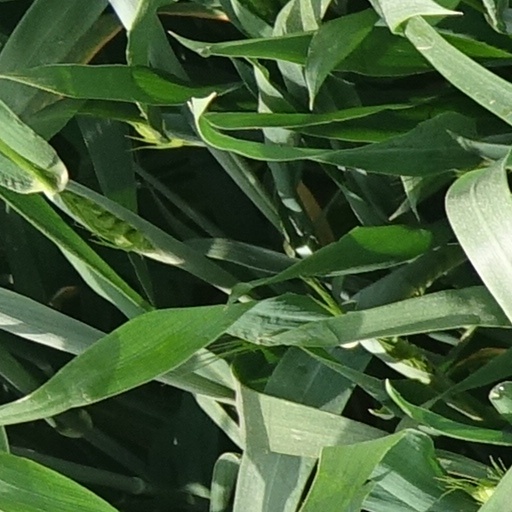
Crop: wheat